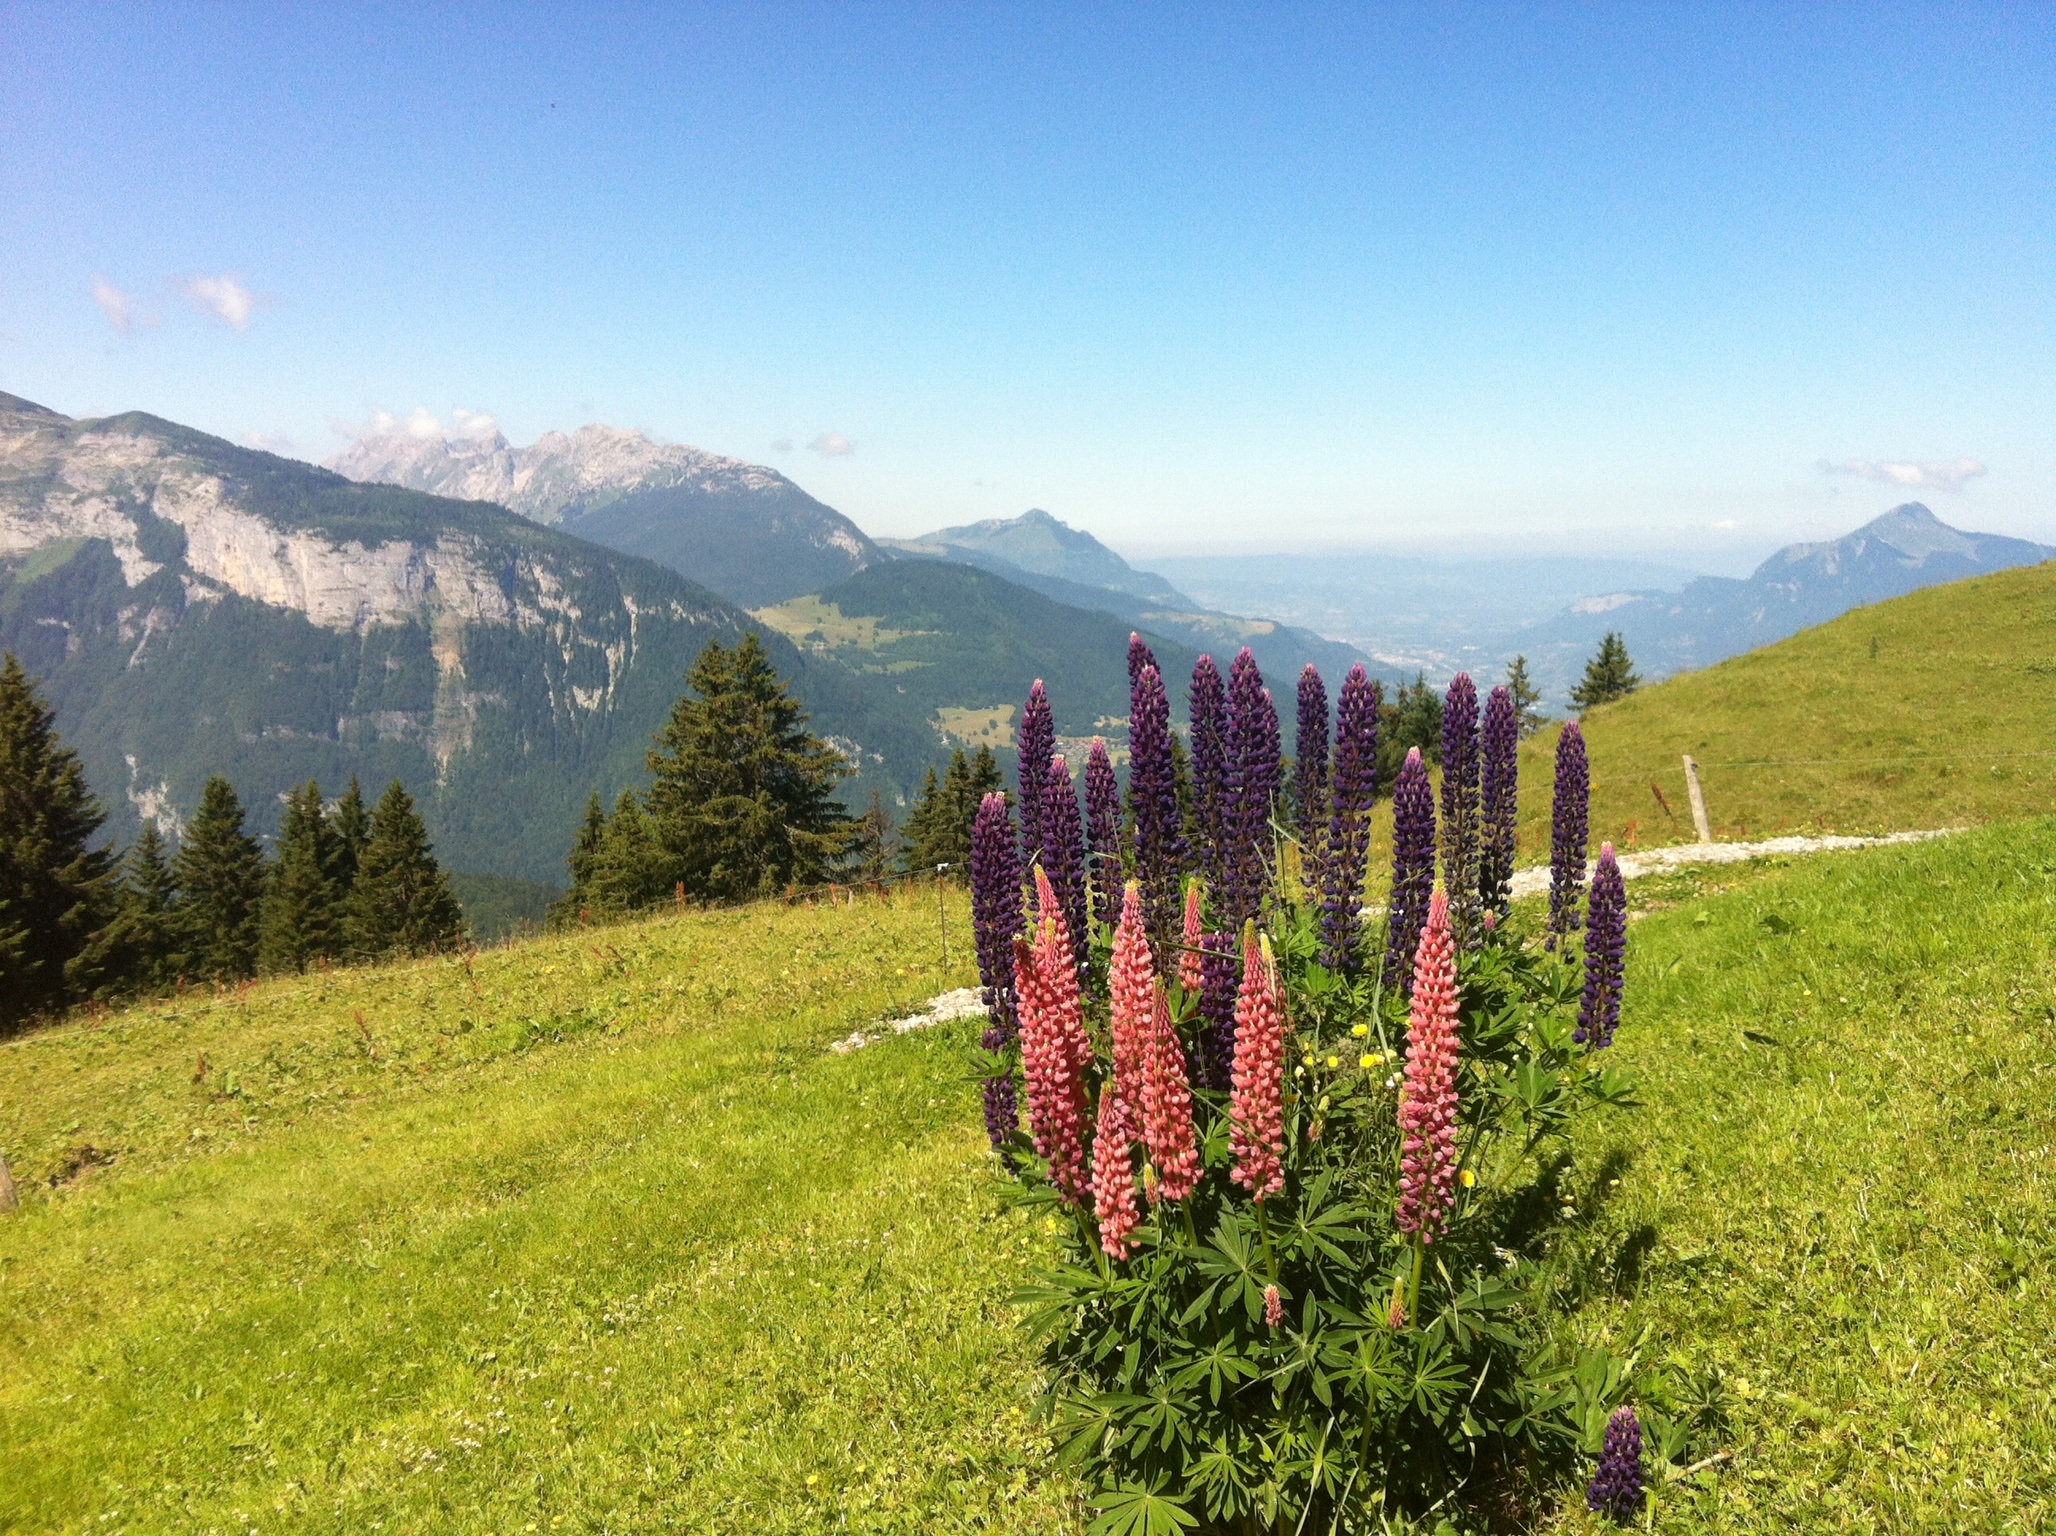
tree, wilderness, walking, mountain, trail, meadow, prairie, hill, flower, lake, valley, mountain range, pasture, ridge, wildflower, flowers, alps, grassland, shrub, plateau, ecosystem, haute savoie, mountainous landforms